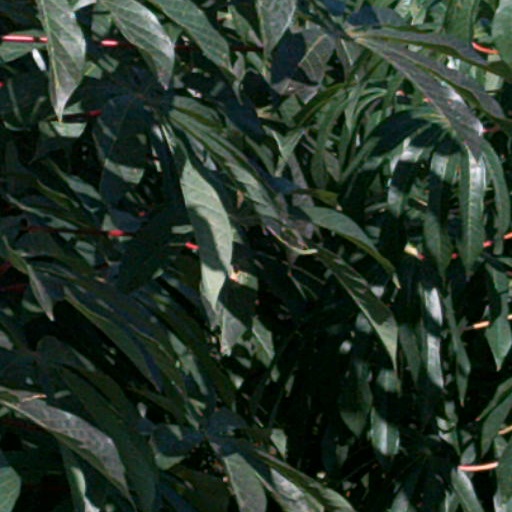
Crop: cassava